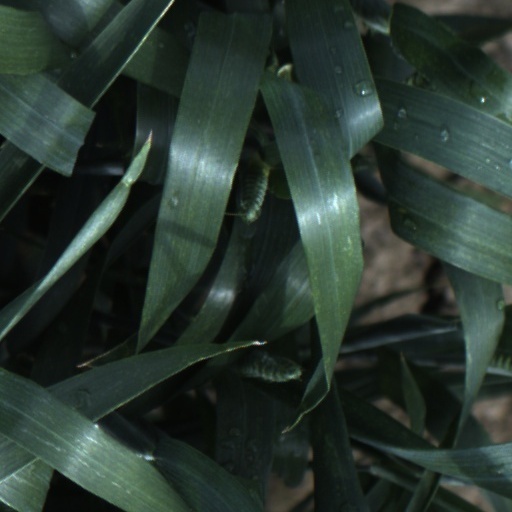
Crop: wheat